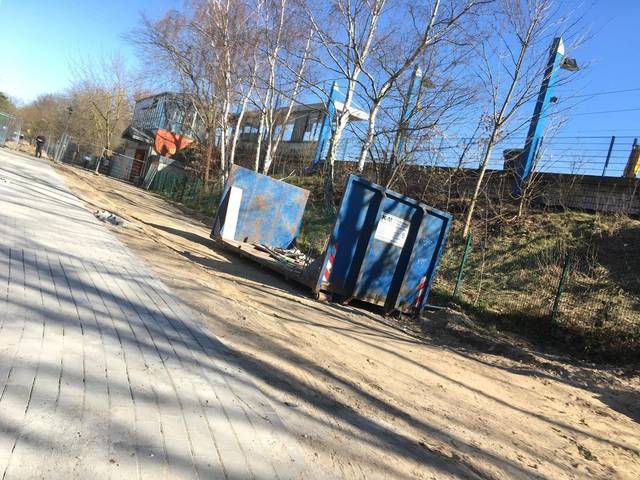
Region: Germany
Coordinates: 52.668, 13.564